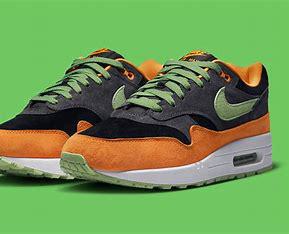
Brand: Nike
Model: Air Max 1 G